Hypolite Worms

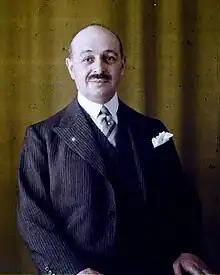
1930 Autochrome by Georges Chevalier

Hypolite Worms, or Hippolyte Worms (26 May 1889 – 28 January 1962) was a French businessman who inherited an interest in Worms et Cie, a major operator in the coal trade and in merchant shipping. He expanded the firm into shipbuilding and merchant banking and founded Banque Worms.